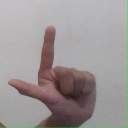
अक्षर: ल